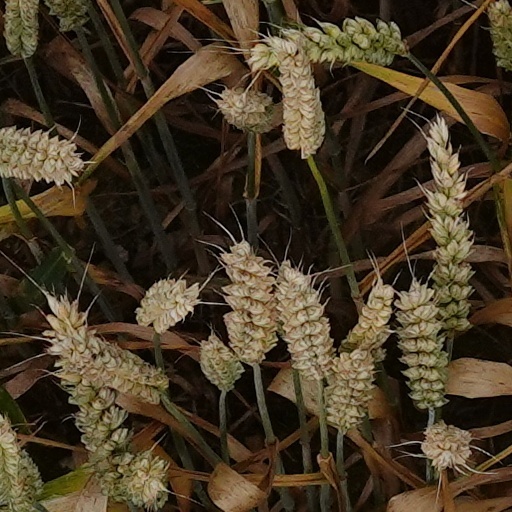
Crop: wheat